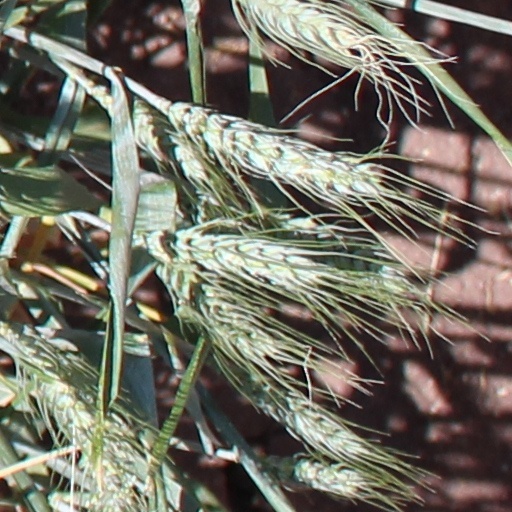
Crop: wheat